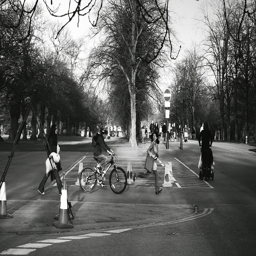
The road is busy with people  riding and walking crossing it.
People on the road with bicycle, other walking and a street sign
Several people walking with one person on a bike crosses a wide street that has lots of trees.
a vintage photo of some people running down a street
A picture of several people moving across a parking lot.